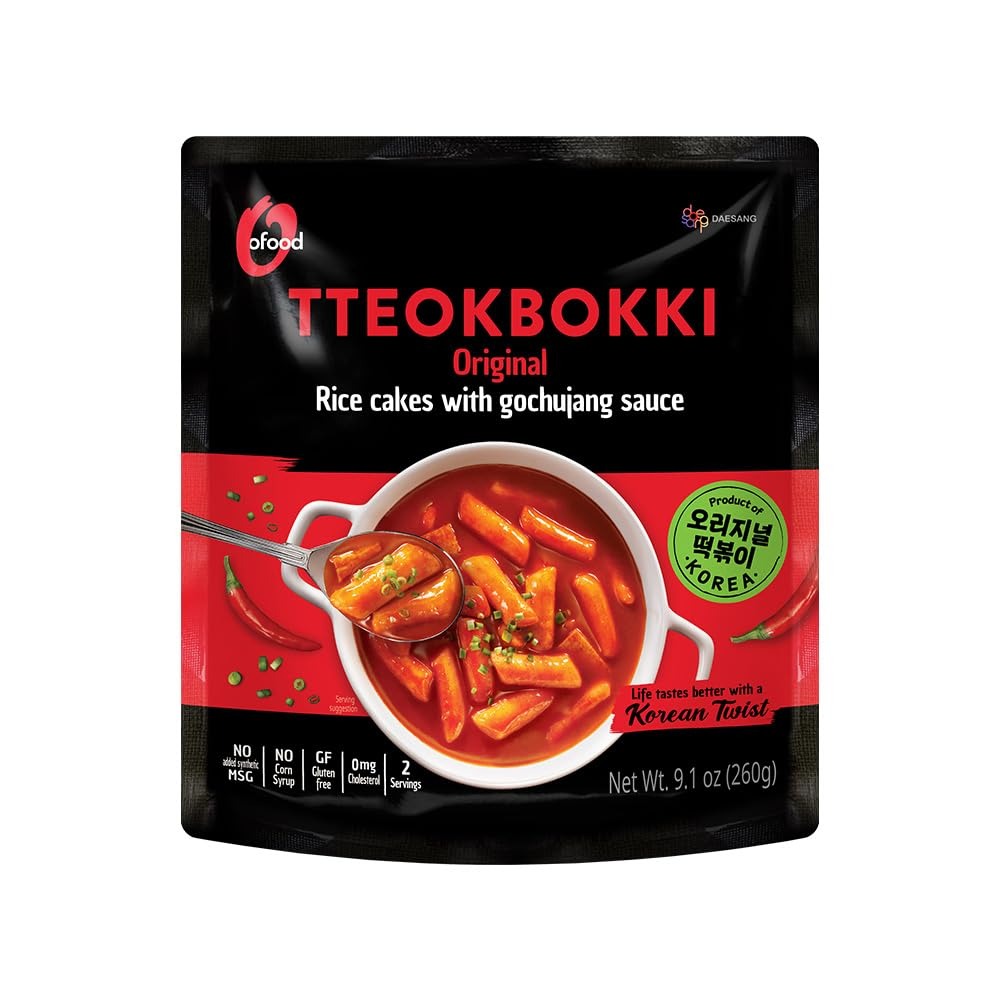
Item Name: O’Food Original Tteokbokki, Gluten-Free Korean Rice Cakes, Authentic Spicy Korean Street Food Snack, Perfect with Cheese and Ramen Noodles, Ready to Eat, No MSG, No Corn Syrup (Pack of 1)
Bullet Point 1: Six Unique Flavors: Discover O’Food Tteokbokki's diverse range of flavors – choose from Original Gochujang, Diablo (NEW), Garlic, Sweet Chili, Rose (Spicy Carbonara), and BBQ. Each variant promises a unique and unforgettable taste experience.
Bullet Point 2: Spicy or Mild, Your Call: Experience the perfect level of spice with our range of Korean rice cakes, from non-spicy BBQ to the daring Diablo. Enjoy the soft, chewy texture that defines authentic Korean street food.
Bullet Point 3: Easy & Convenient: Embrace simplicity with O’Food Tteokbokki. Just add water to recreate this century-old recipe at home, effortlessly bringing the authentic taste of the Korean streets to your table.
Bullet Point 4: Healthy Indulgence: Delight guilt-free! All our Tteokbokki flavors are gluten-free (except BBQ), contain no MSG, no corn syrup, and boast 0 cholesterol and 0 trans fat.
Bullet Point 5: Chef It Up: Personalize your culinary journey! Add cheese, eggs, scallions, fish cakes, or noodles to create a customized Tteokbokki experience that suits your unique taste.
Product Description: Get ready to experience the best of Korean street food with O'Food Tteokbokki! Our rice cakes have the perfect balance of chewiness and texture, while our gochujang sauce is savory, spicy, and addictively delicious. And the best part? Our tteokbokki is incredibly versatile - you can add in any ingredients you want to make it your own! Add some cheese for a creamy twist, throw in some ramen noodles for added substance, or top it with green onions for a fresh burst of flavor. The possibilities are endless, but no matter how you choose to enjoy it, our O'Food Original Gochujang Tteokbokki will always be the star of the show. And with a cooking time of just three minutes, it's the perfect meal for busy days when you still want to enjoy something flavorful and satisfying. So why settle for boring meals when you can enjoy the rich and savory taste of Korean street food right in your own home with O'Food Original Gochujang Tteokbokki? Try it today and discover your new favorite meal!
Value: 9.1
Unit: Ounce

Price: 7.98